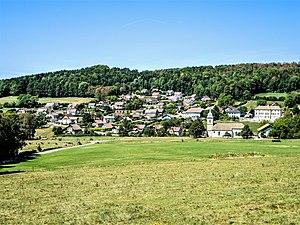
Village des Bréseux, vu de la route de Maîche. Doubs
Les Bréseux est une commune française située dans le département du Doubs, en région Bourgogne-Franche-Comté.